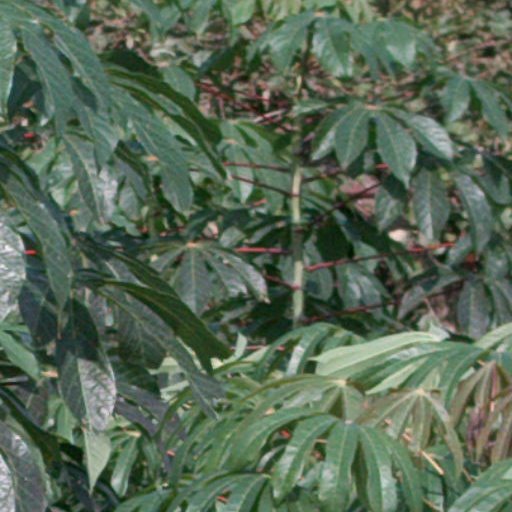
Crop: cassava